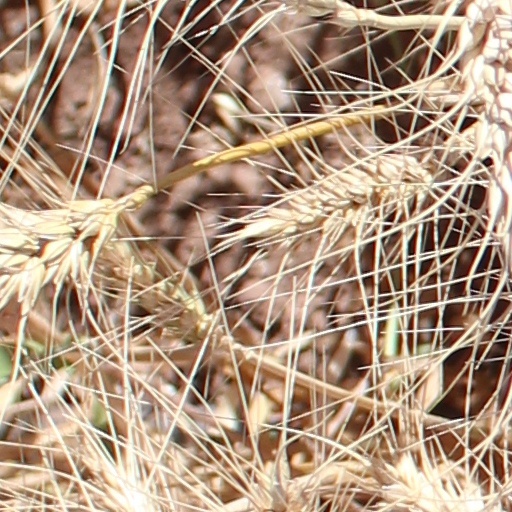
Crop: wheat